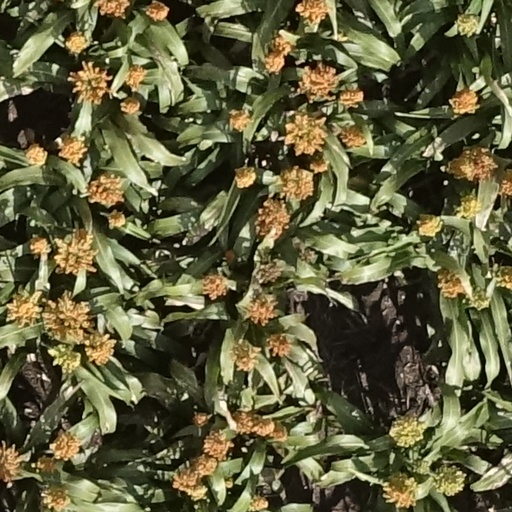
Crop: sorghum